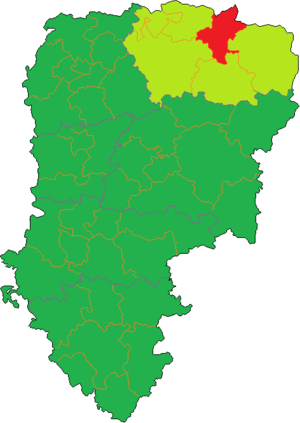
Carte de la paroisse du Vénérable Léon Jean Dehon du diocèse de Soissons
La paroisse du Vénérable Léon Jean Dehon est une circonscription administrative de l'église catholique de France, subdivision du diocèse de Soissons, Laon et Saint-Quentin.